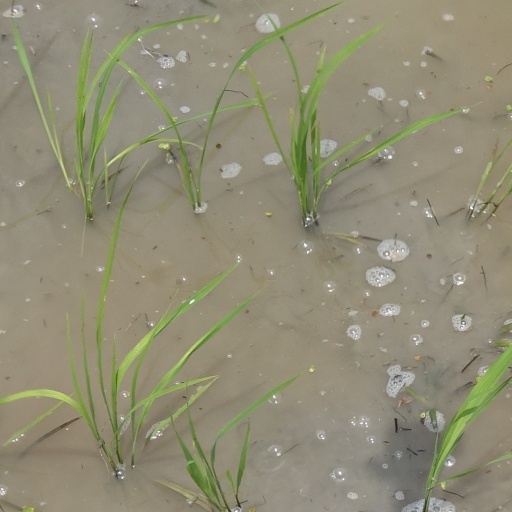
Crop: rice